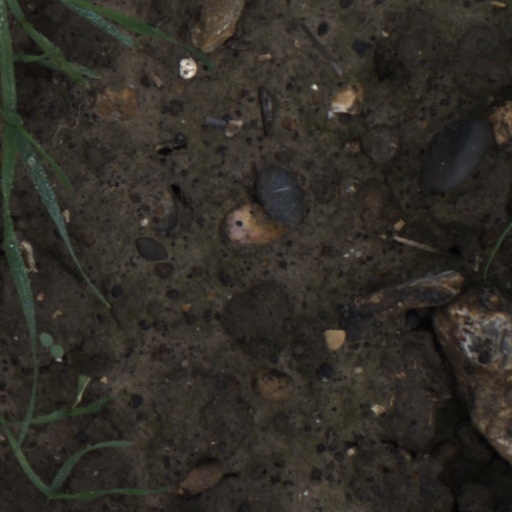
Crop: wheat